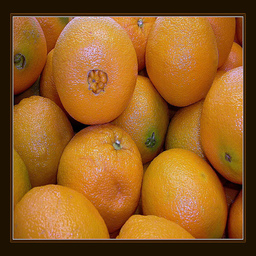
Label: Orange